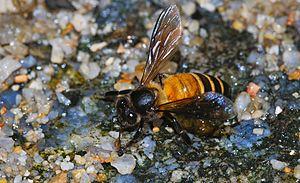
Les abeilles géantes sont des abeilles migratrices qui vivent dans le sous-continent indien, du Pakistan à Sri Lanka et de la Chine à l'Australie. Elles peuvent avoir un comportement agressif. Elles produisent du miel, mais ne sont pas domestiquées.